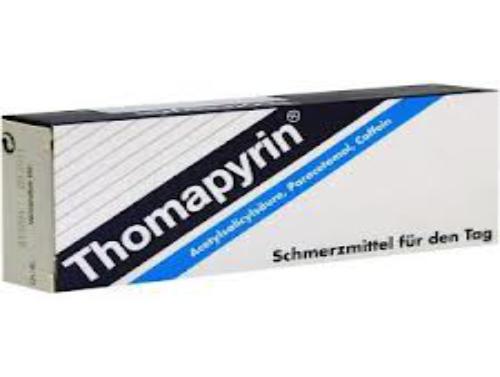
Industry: Medical